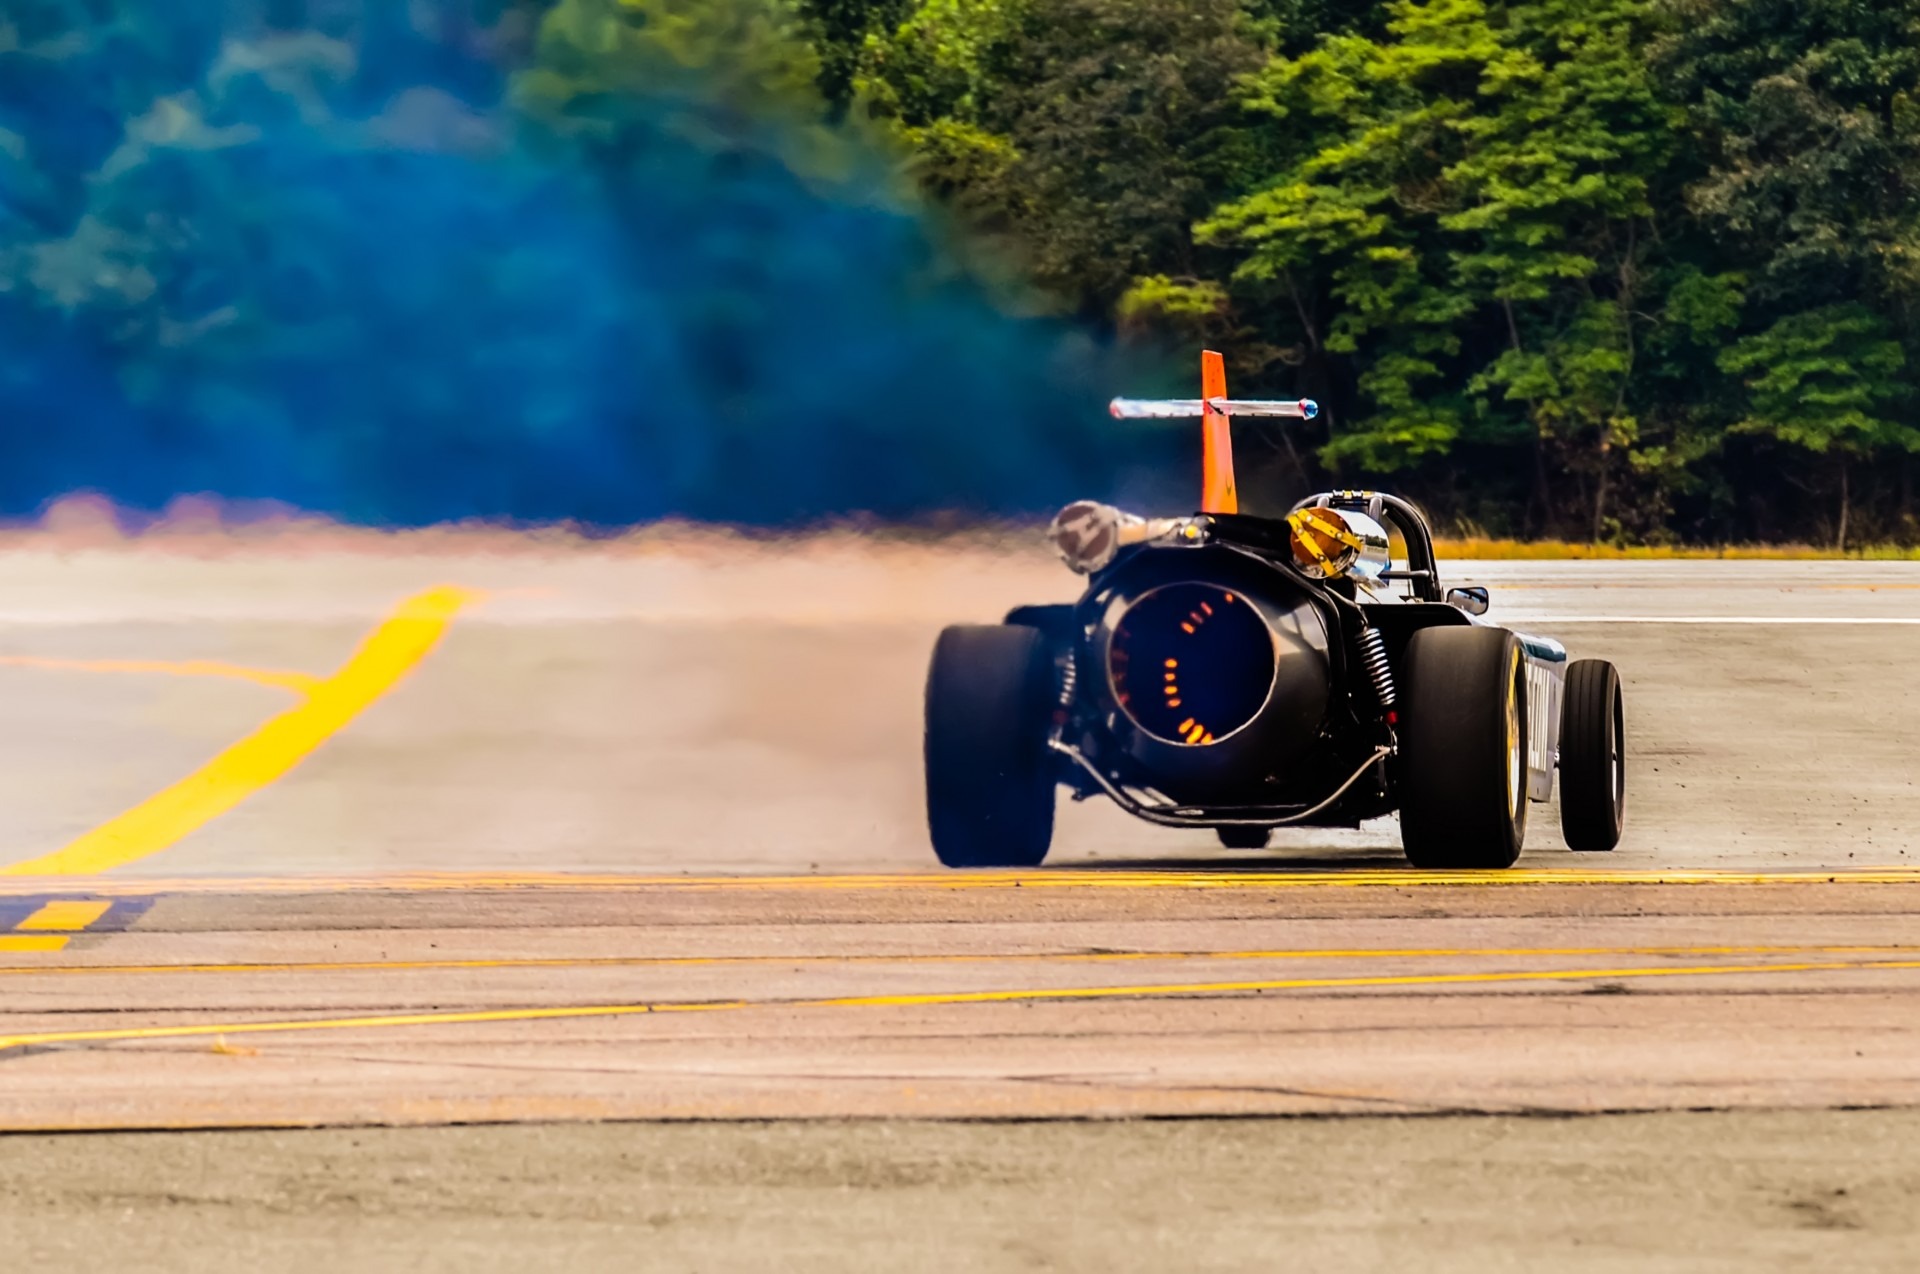
car, driving, jet, vehicle, rocket, race car, race, engine, racing, race track, fast, quick, screenshot, thrust, auto racing